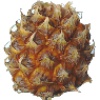
Label: pineapple_mini